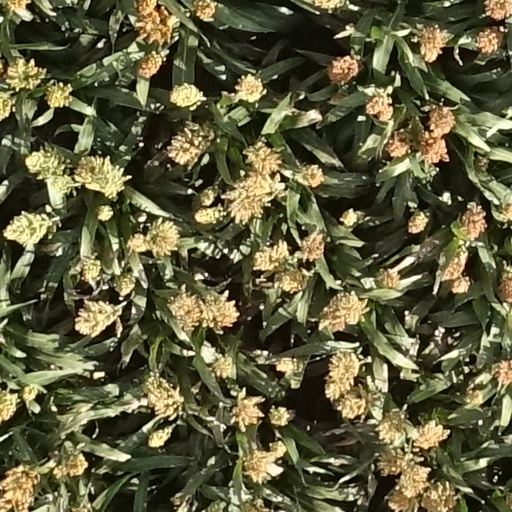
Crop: sorghum